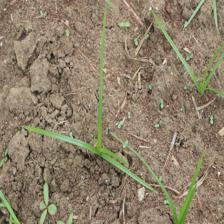
Label: Grass